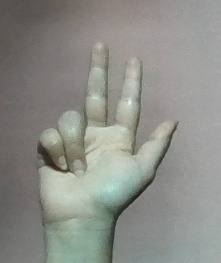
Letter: al